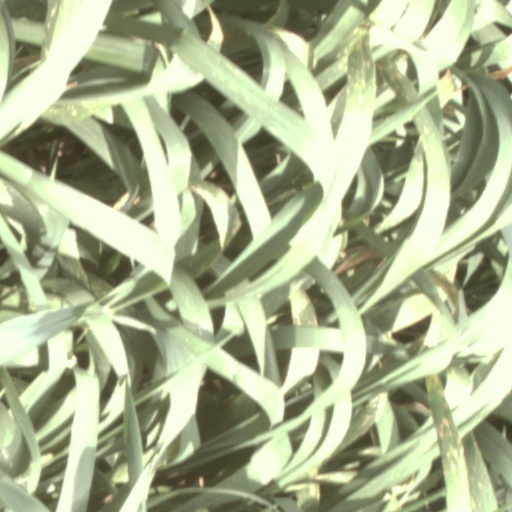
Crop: wheat